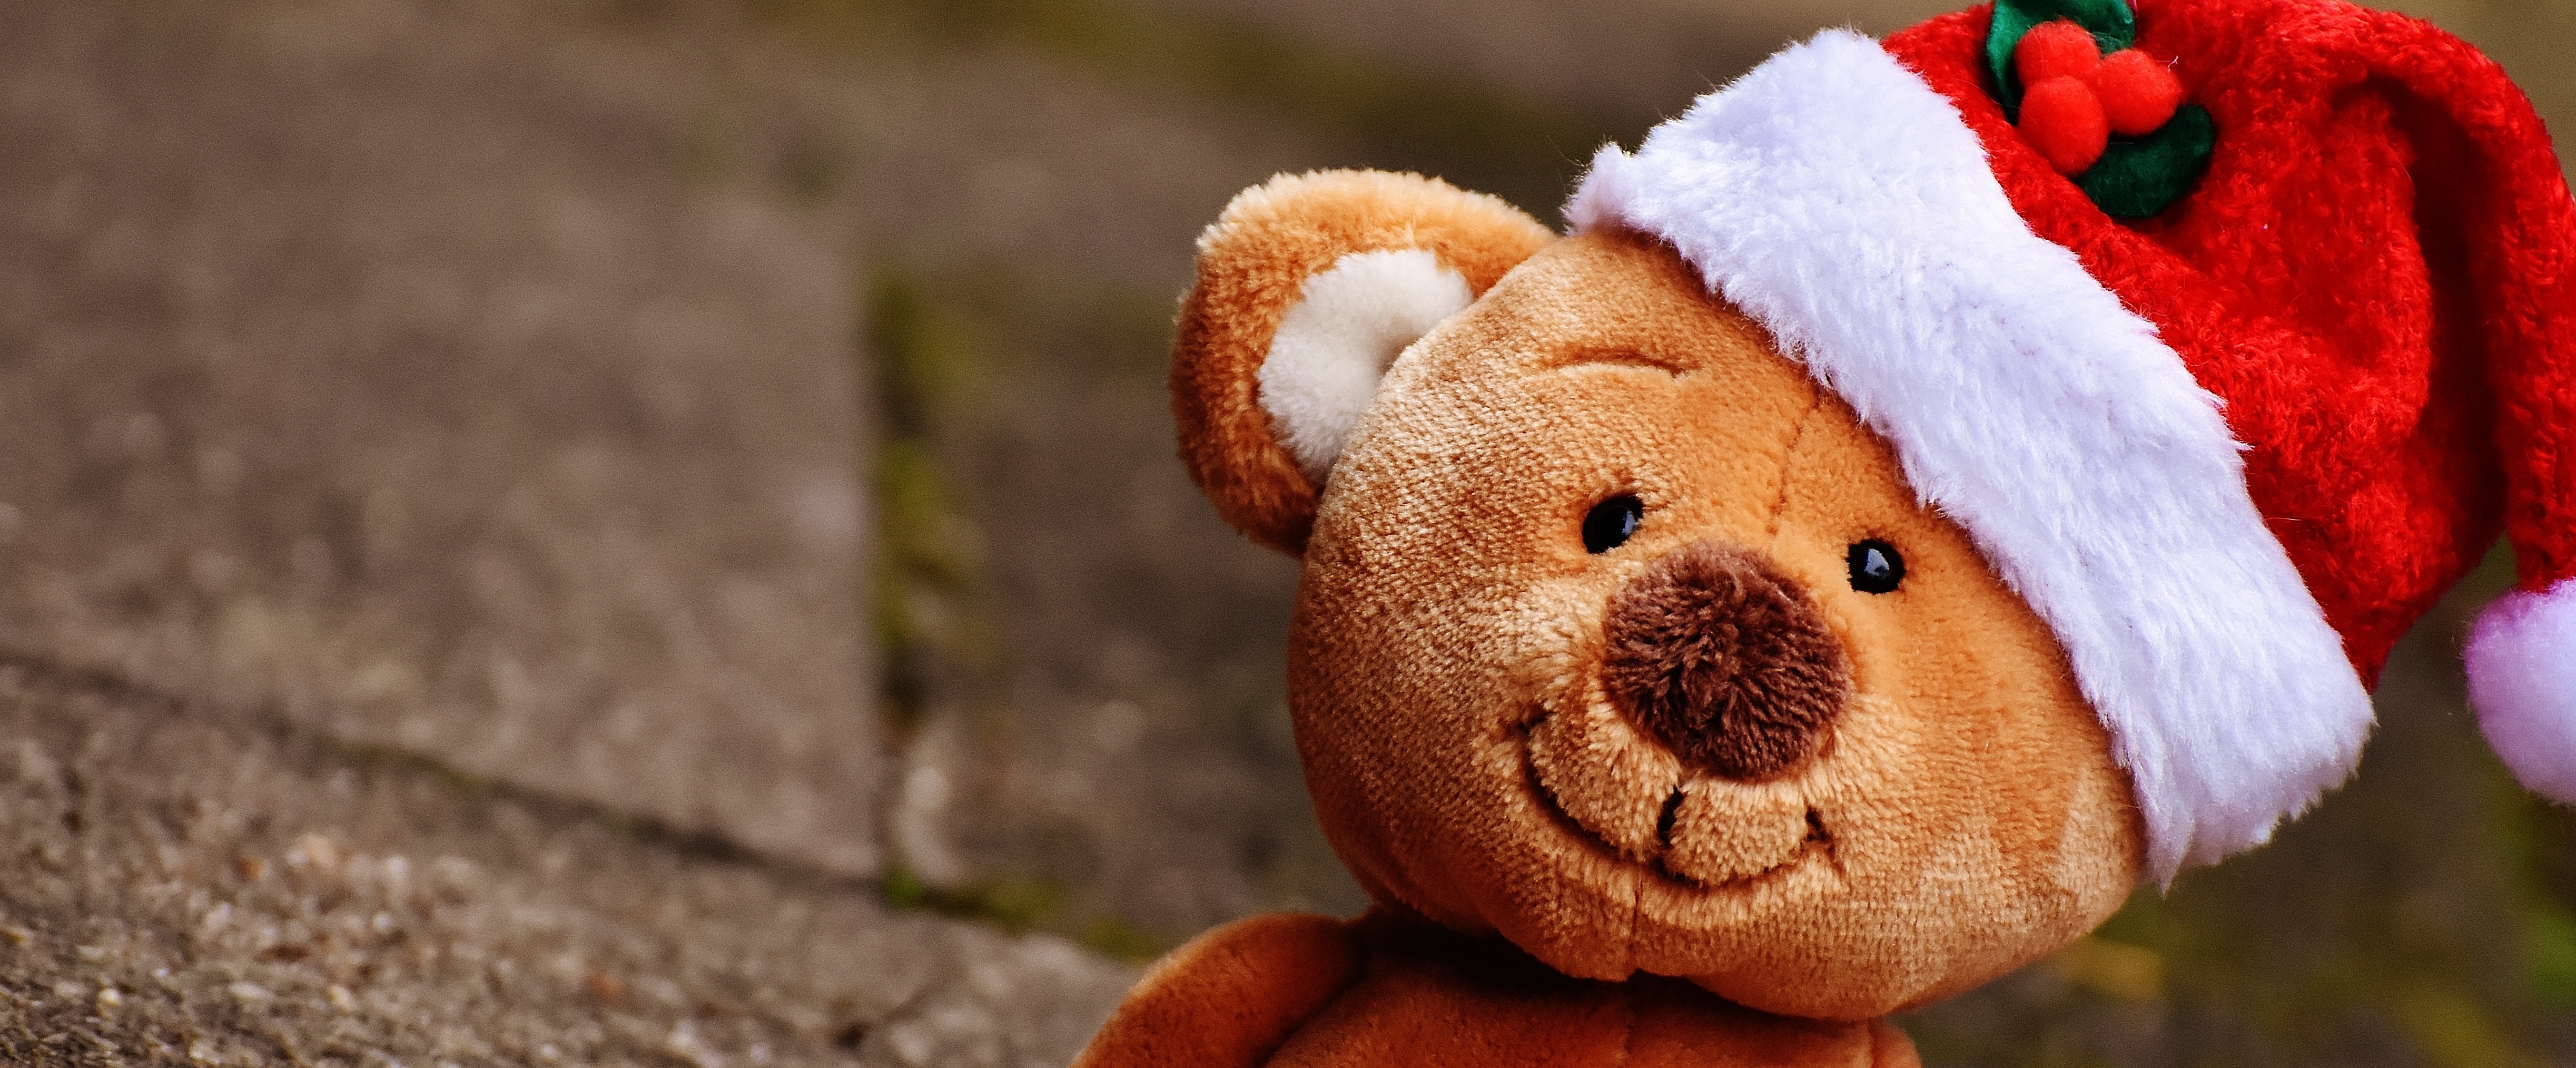
christmas, toy, teddy bear, close up, santa hat, funny, teddy, soft toy, stuffed toy